Broken Sword: The Sleeping Dragon

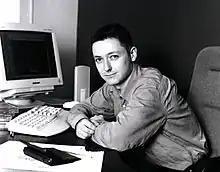
Tony Warriner was the game's AI programmer.

Textures were hand drawn to achieve the "cartoon" look, while the light-map employed radiosity to create realistic lighting. Advances in hardware plus the changes in methodology allowed the game to move to 24-bit colour.